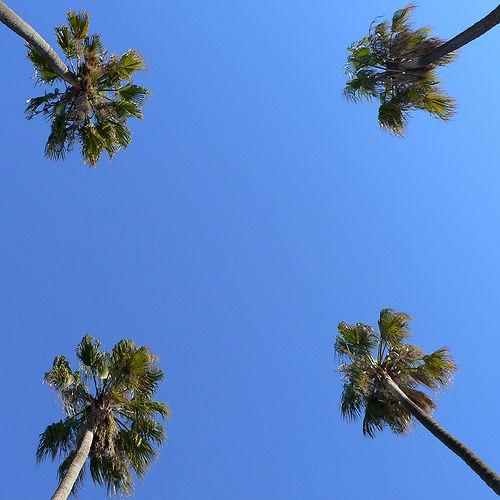
Weather: sun or clear